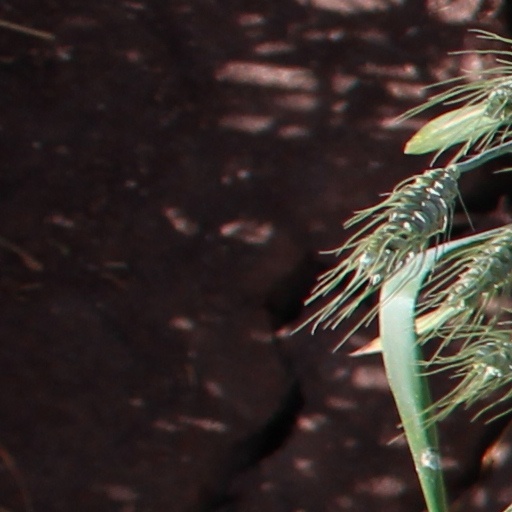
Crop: wheat